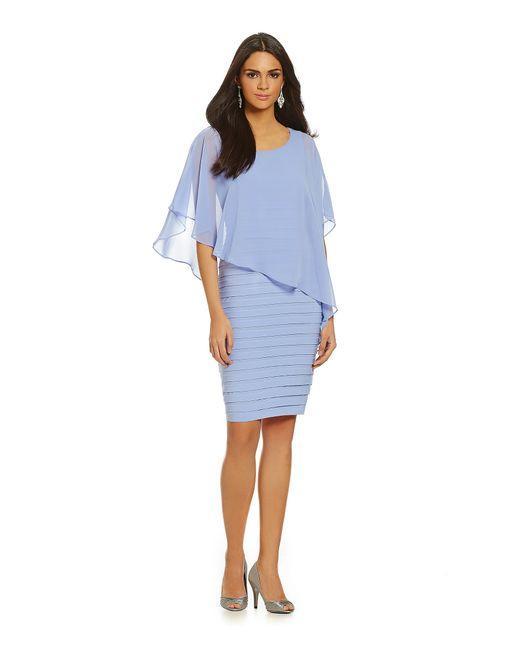
hellblaues Midikleid mit transparentem Stoff